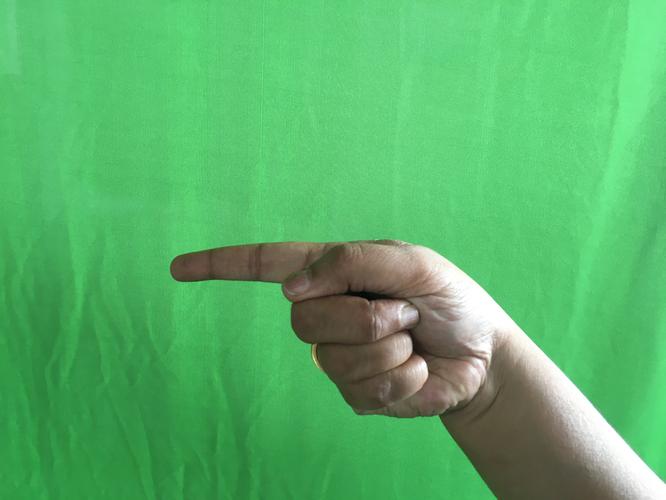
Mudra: Suchi
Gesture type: single_hand